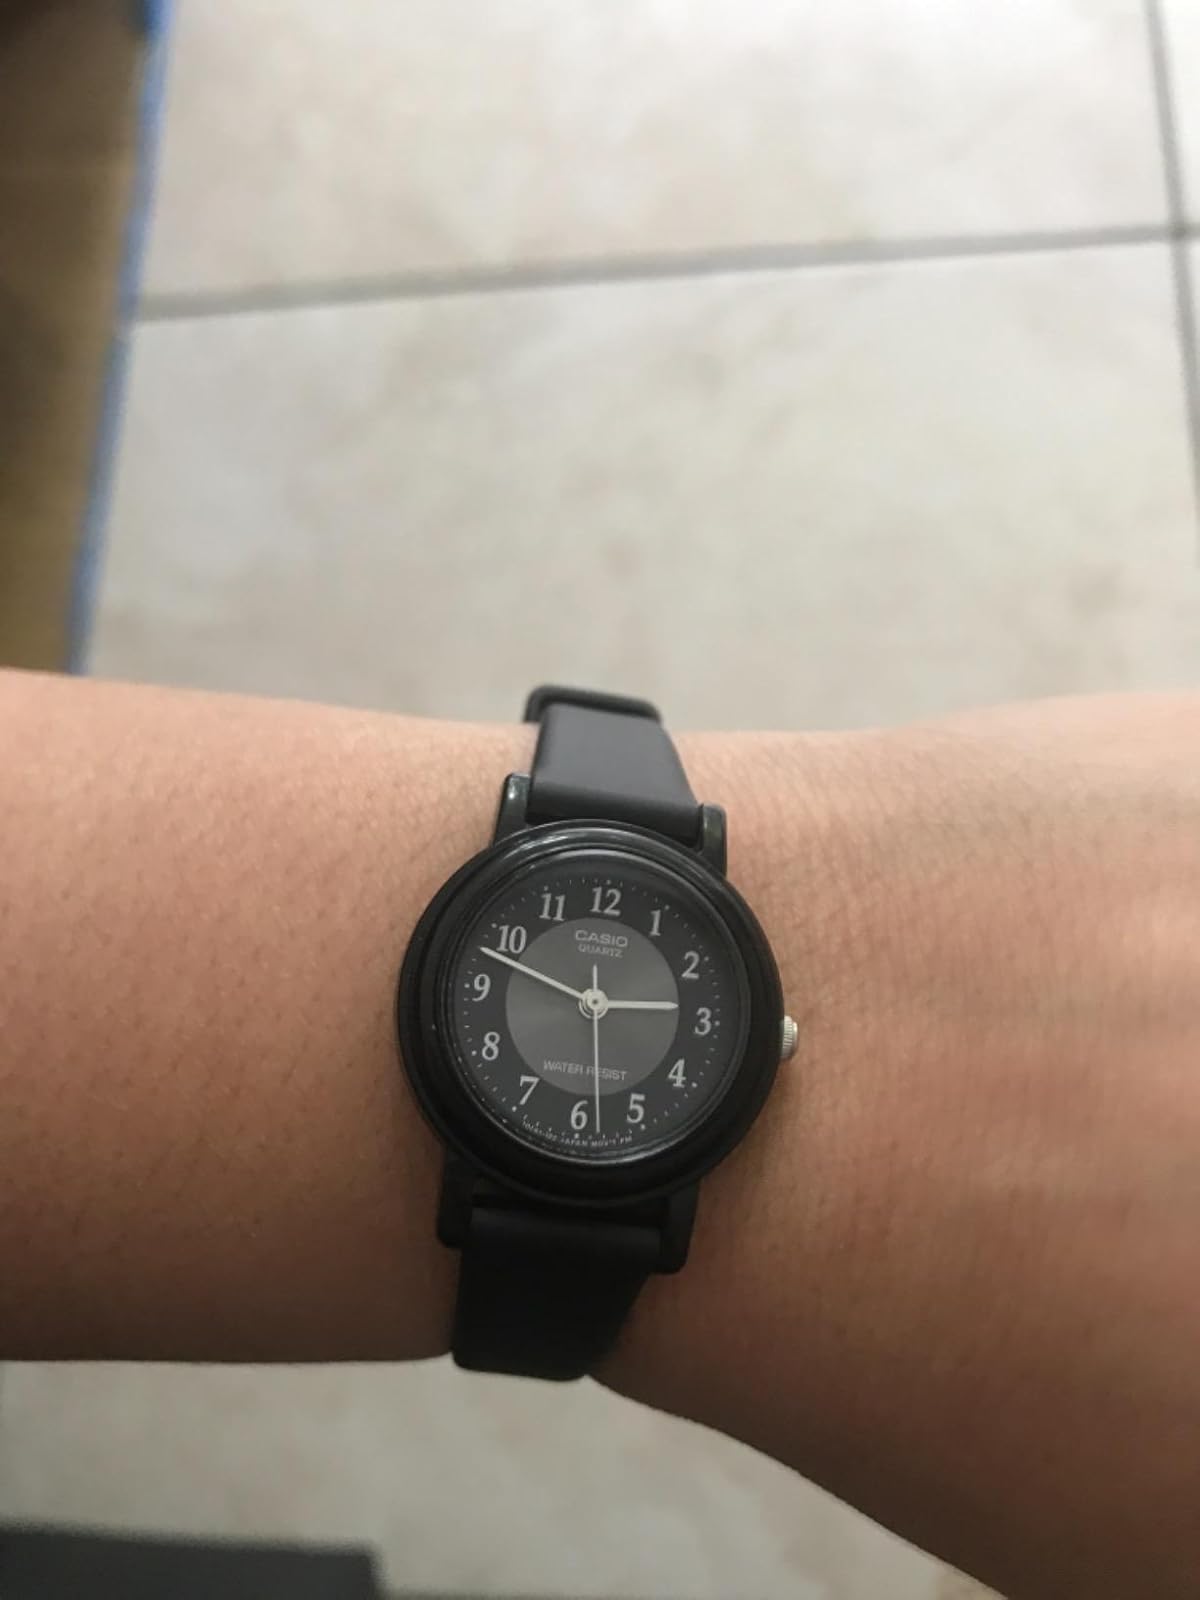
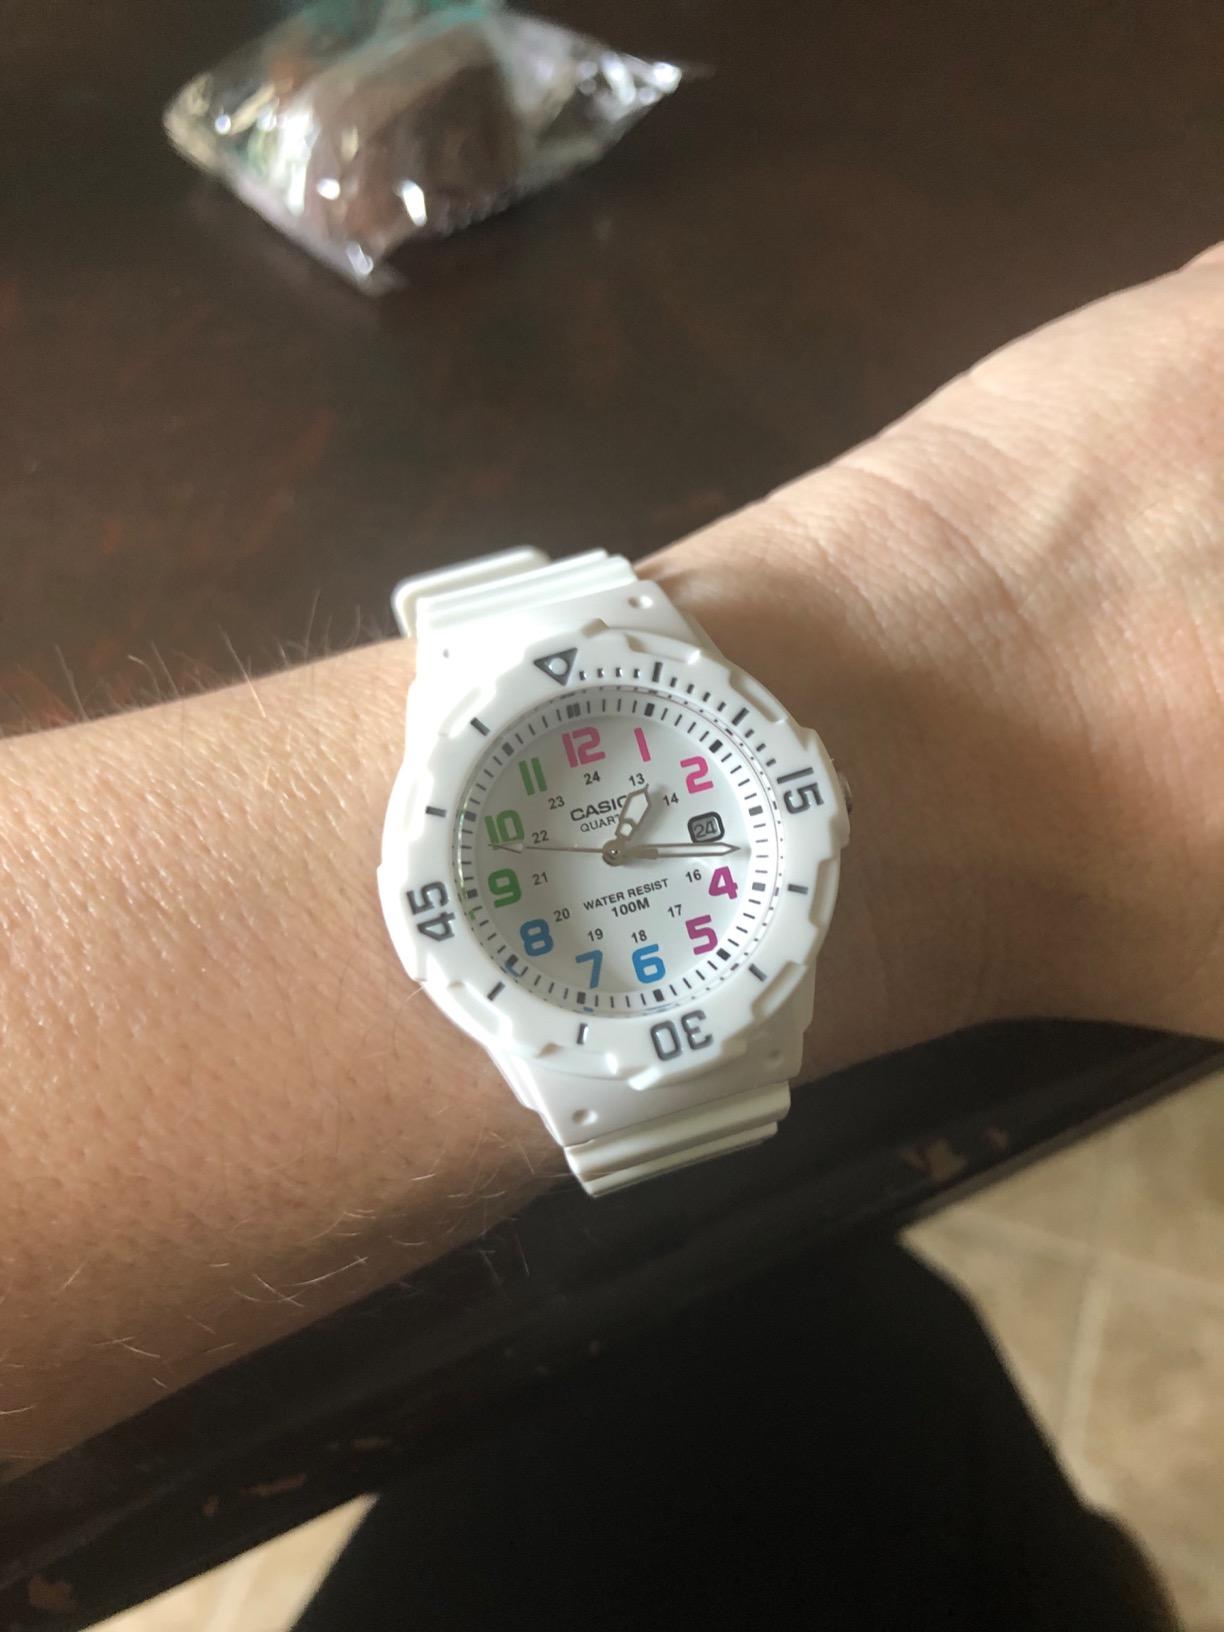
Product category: accessories_watch
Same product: no